Laurence Anyways

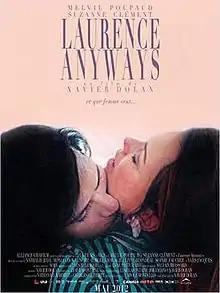
Official theatrical poster

Laurence Anyways is a 2012 Canadian epic romantic drama film written, directed and edited by Xavier Dolan. The film competed in the "Un Certain Regard" section at the 2012 Cannes Film Festival where Suzanne Clément won the Un Certain Regard Award for Best Actress. "Laurence Anyways" also won the Queer Palm Award at the festival.